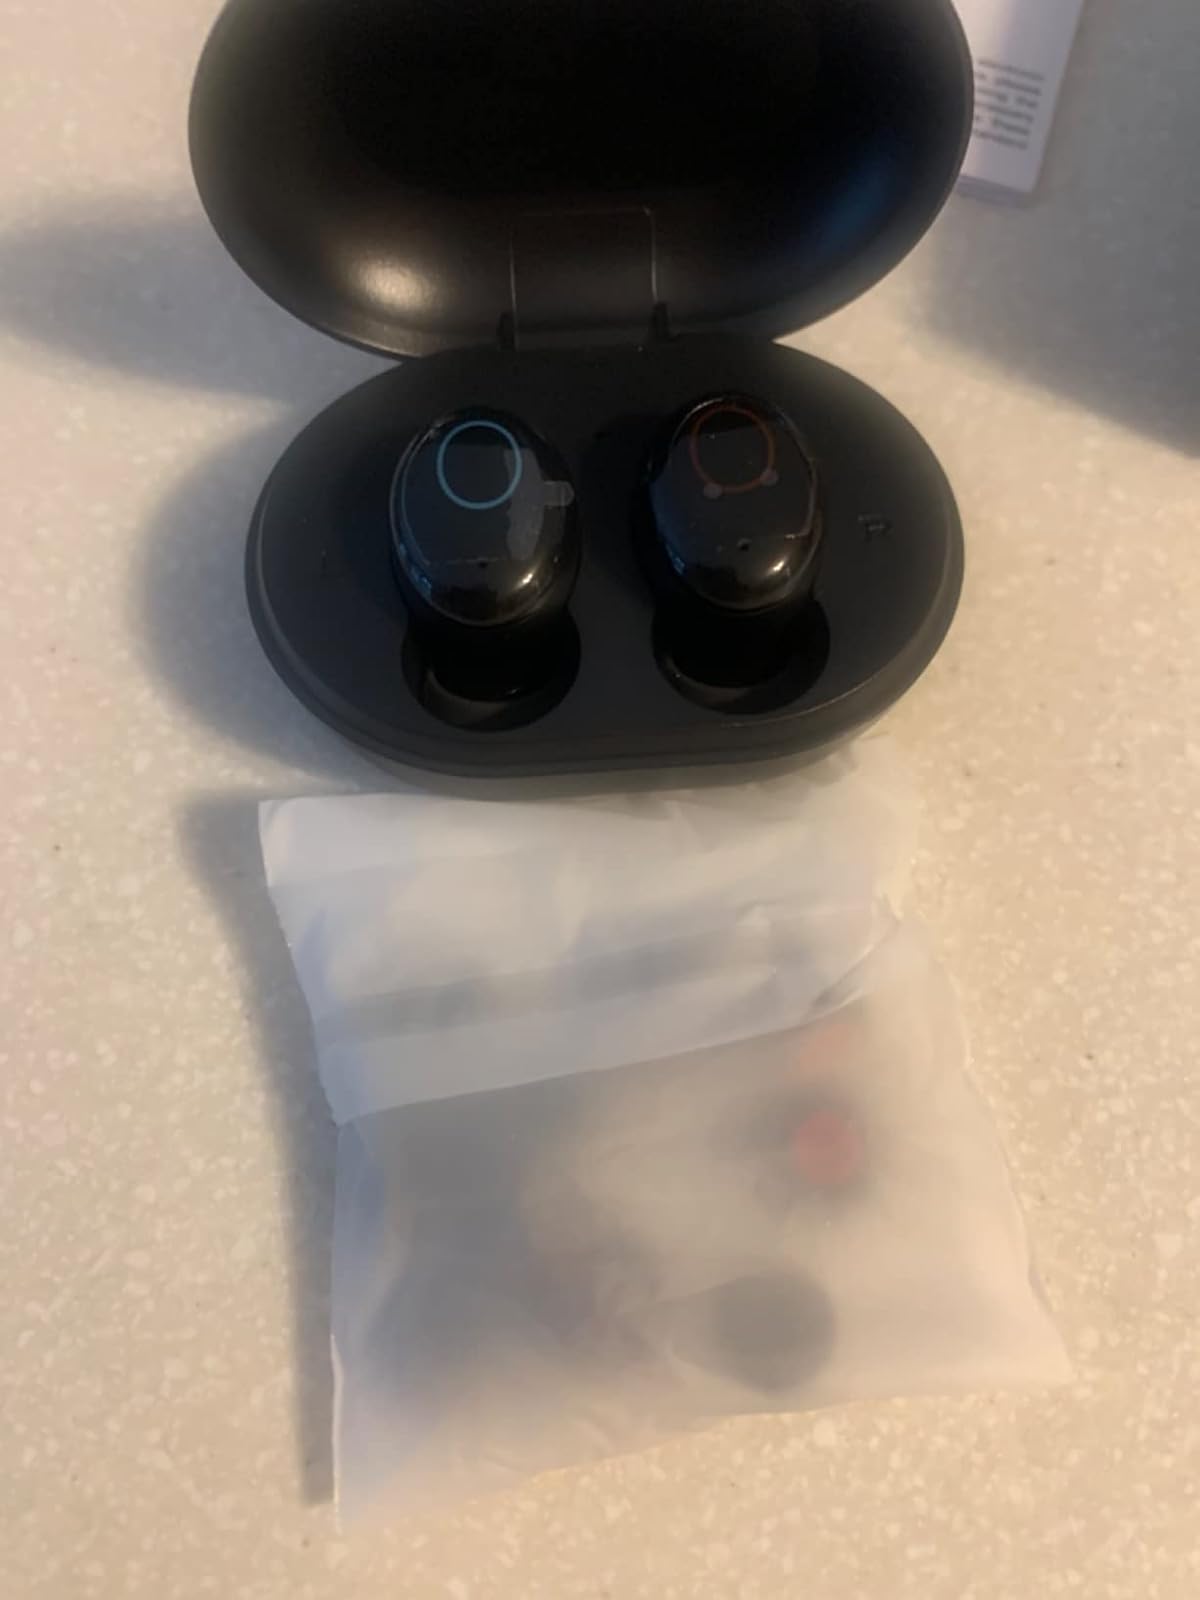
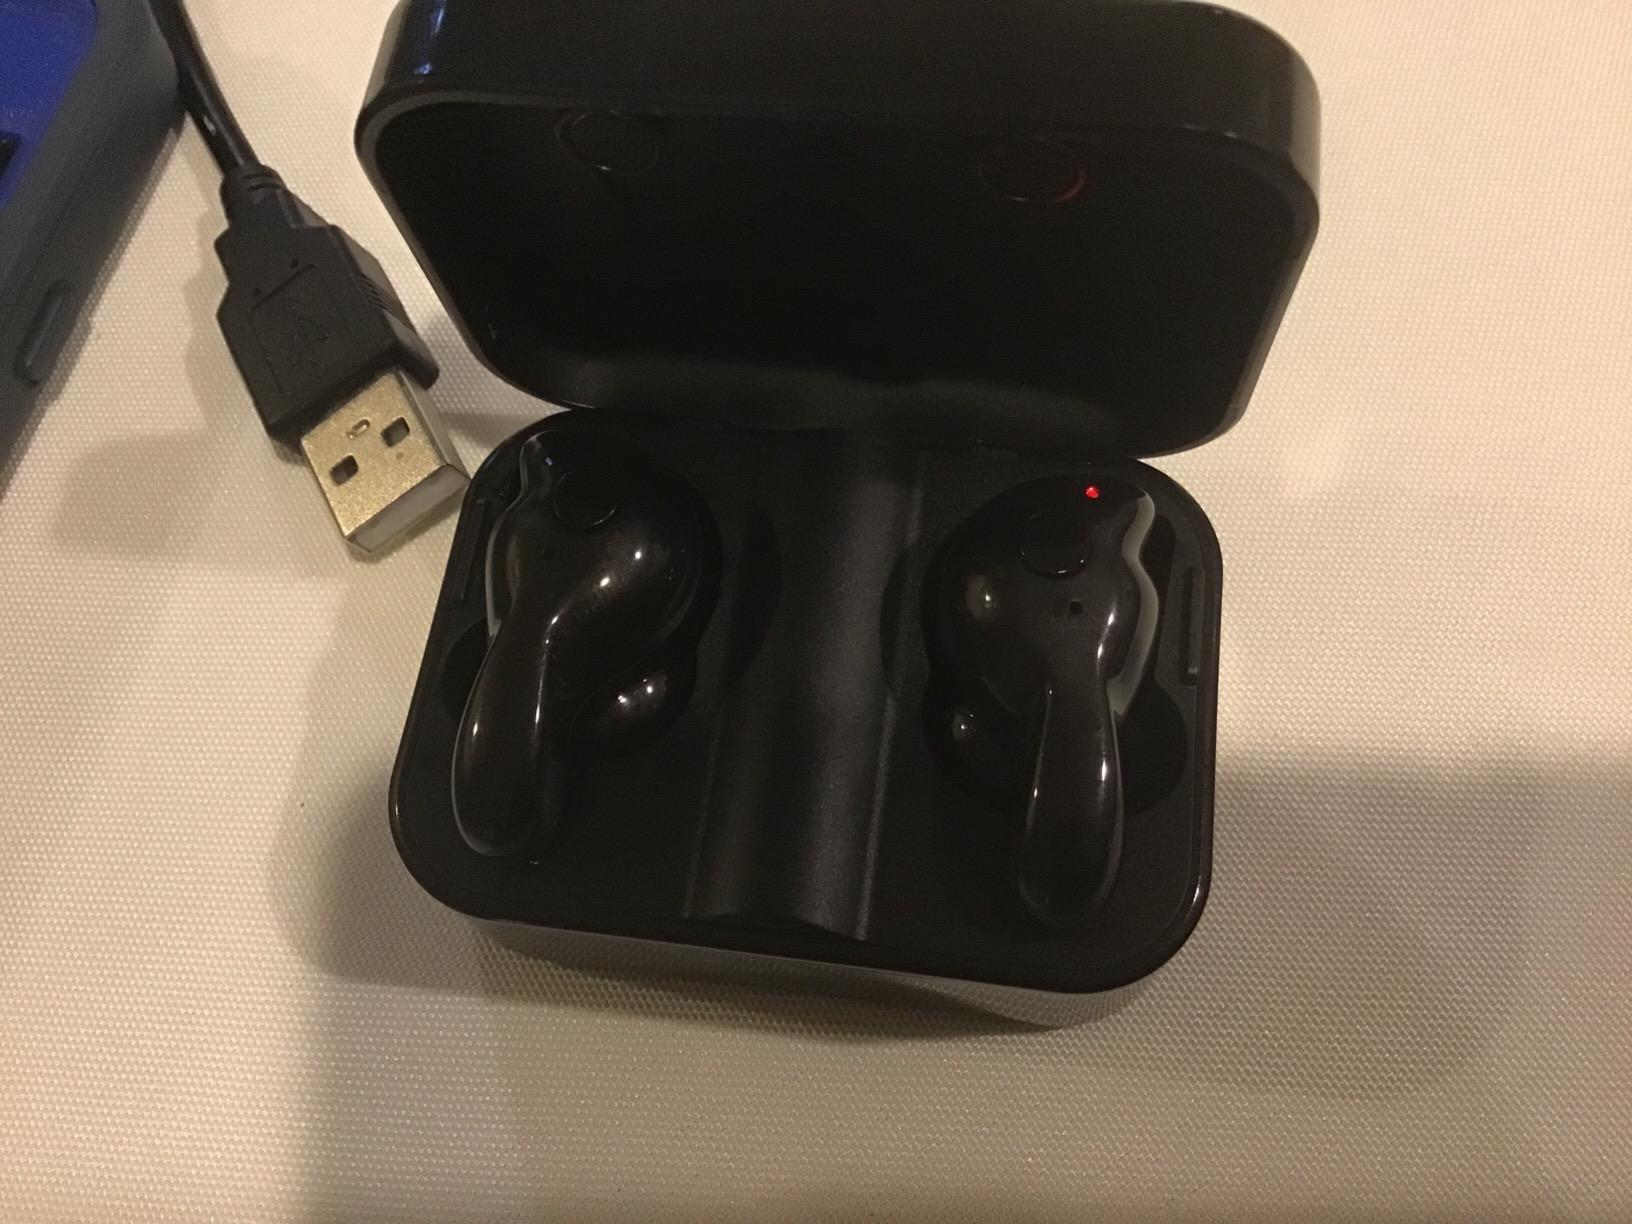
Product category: earbuds
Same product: no